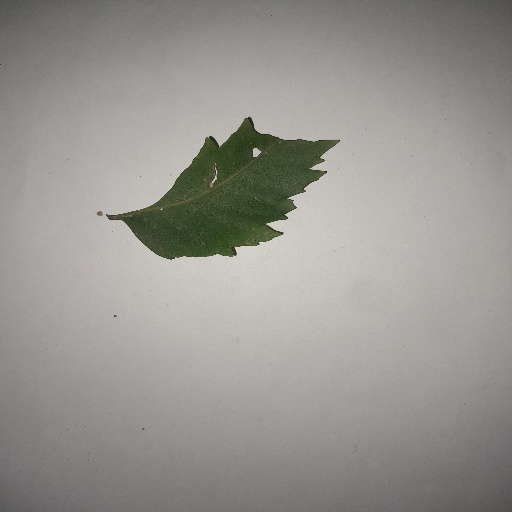
Species: Neem
Leaf condition: Shot Hole Leaf